Stanes Schools

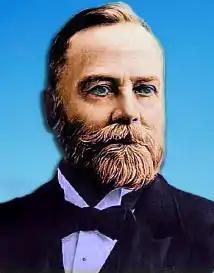
Sir Robert Stanes

The schools were established by Sir Robert Stanes in 1862, with the Coimbatore branch starting with four children and two teachers.It started as a European and Eurasian school but under the concept of liberal education the restrictions have been relaxed, but minority rights for Anglo-Indian children are still retained.